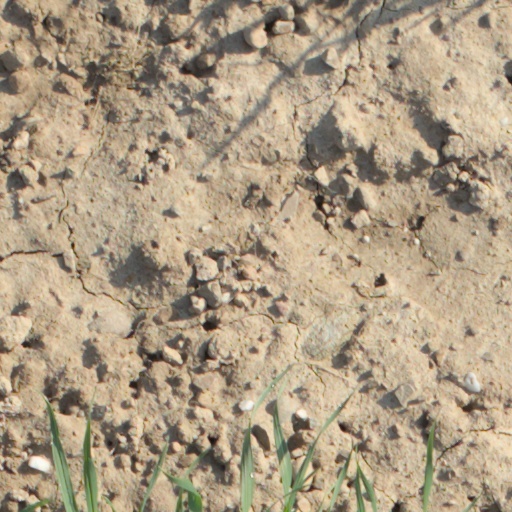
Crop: wheat